Nugam

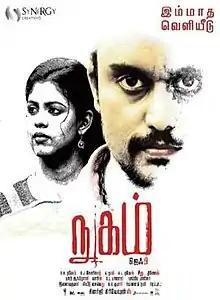
Film poster

Nugam is a 2013 Indian Tamil-language drama film written and directed by Jeffy and produced by Synergy Creations. The film features Jeybala, Ineya, Vijayakumar and Preethi in the lead roles. The film opened to negative reviews upon release on 18 October 2013.